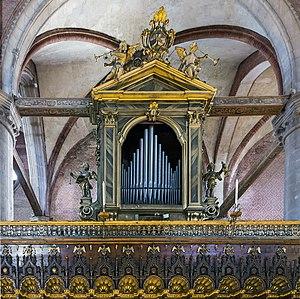
La basilique Santa Maria Gloriosa dei Frari, appelée communément I Frari, est une des principales églises de Venise. Elle est située sur le Campo dei Frari, dans le sestiere de San Polo. Dédiée à l'Assomption de Marie, elle a reçu le titre de basilique mineure.
Gaetano Callido est un facteur d'orgue. Il a produit 430 orgues en 44 ans, avec une diffusion géographique considérable : République de Venise, Émilie-Romagne, Empire austro-hongrois, Malte, Smyrne, Istanbul et Alexandrie.